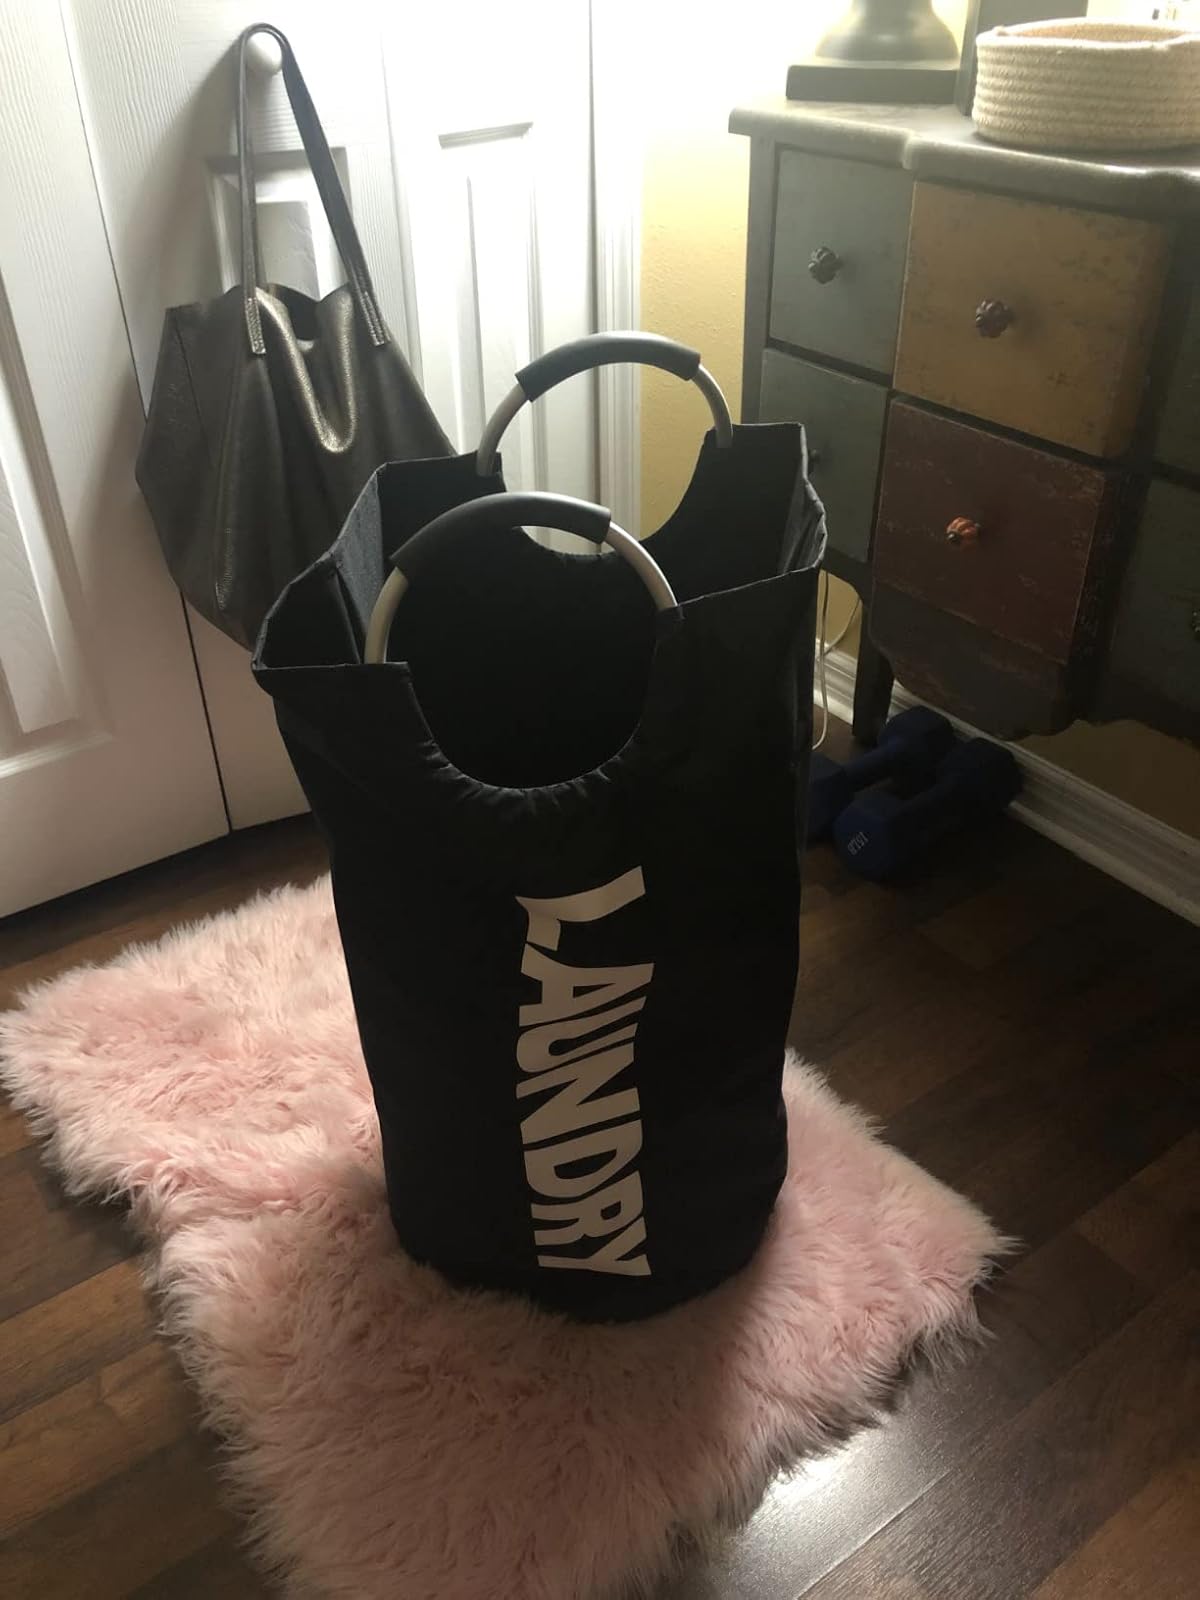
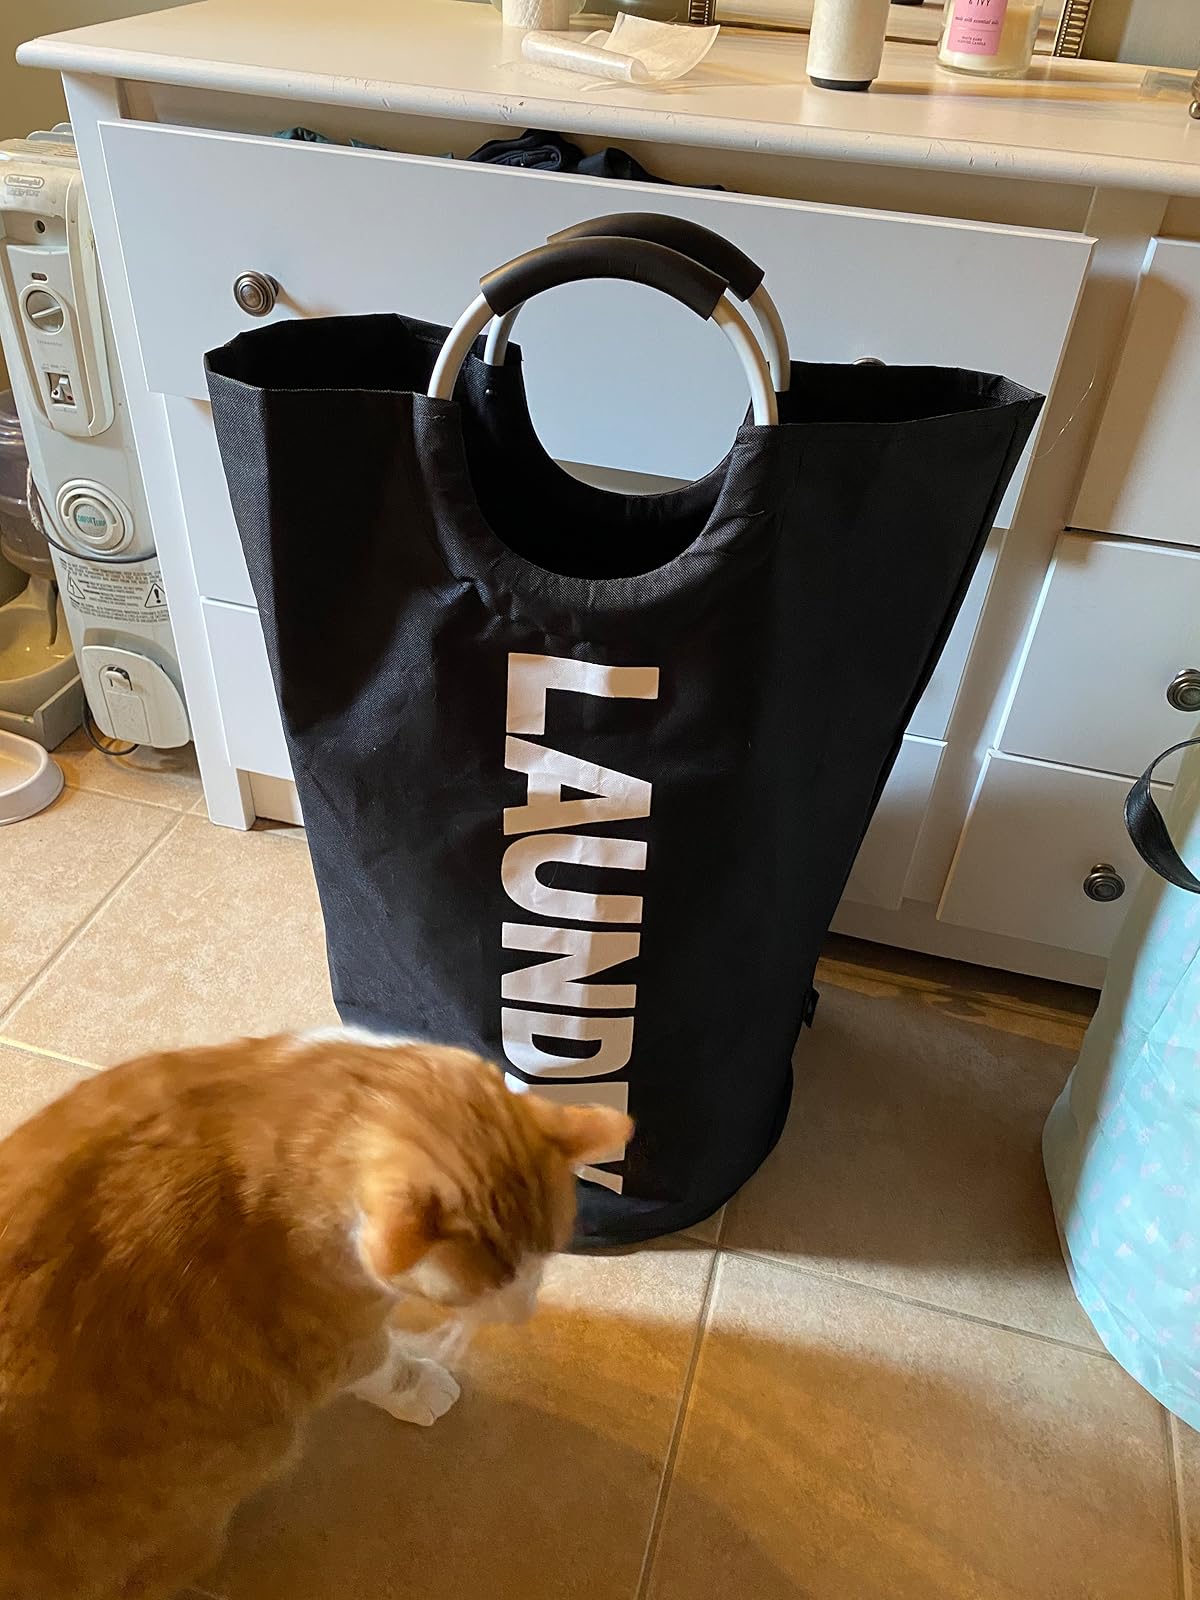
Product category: items_hamper
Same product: yes